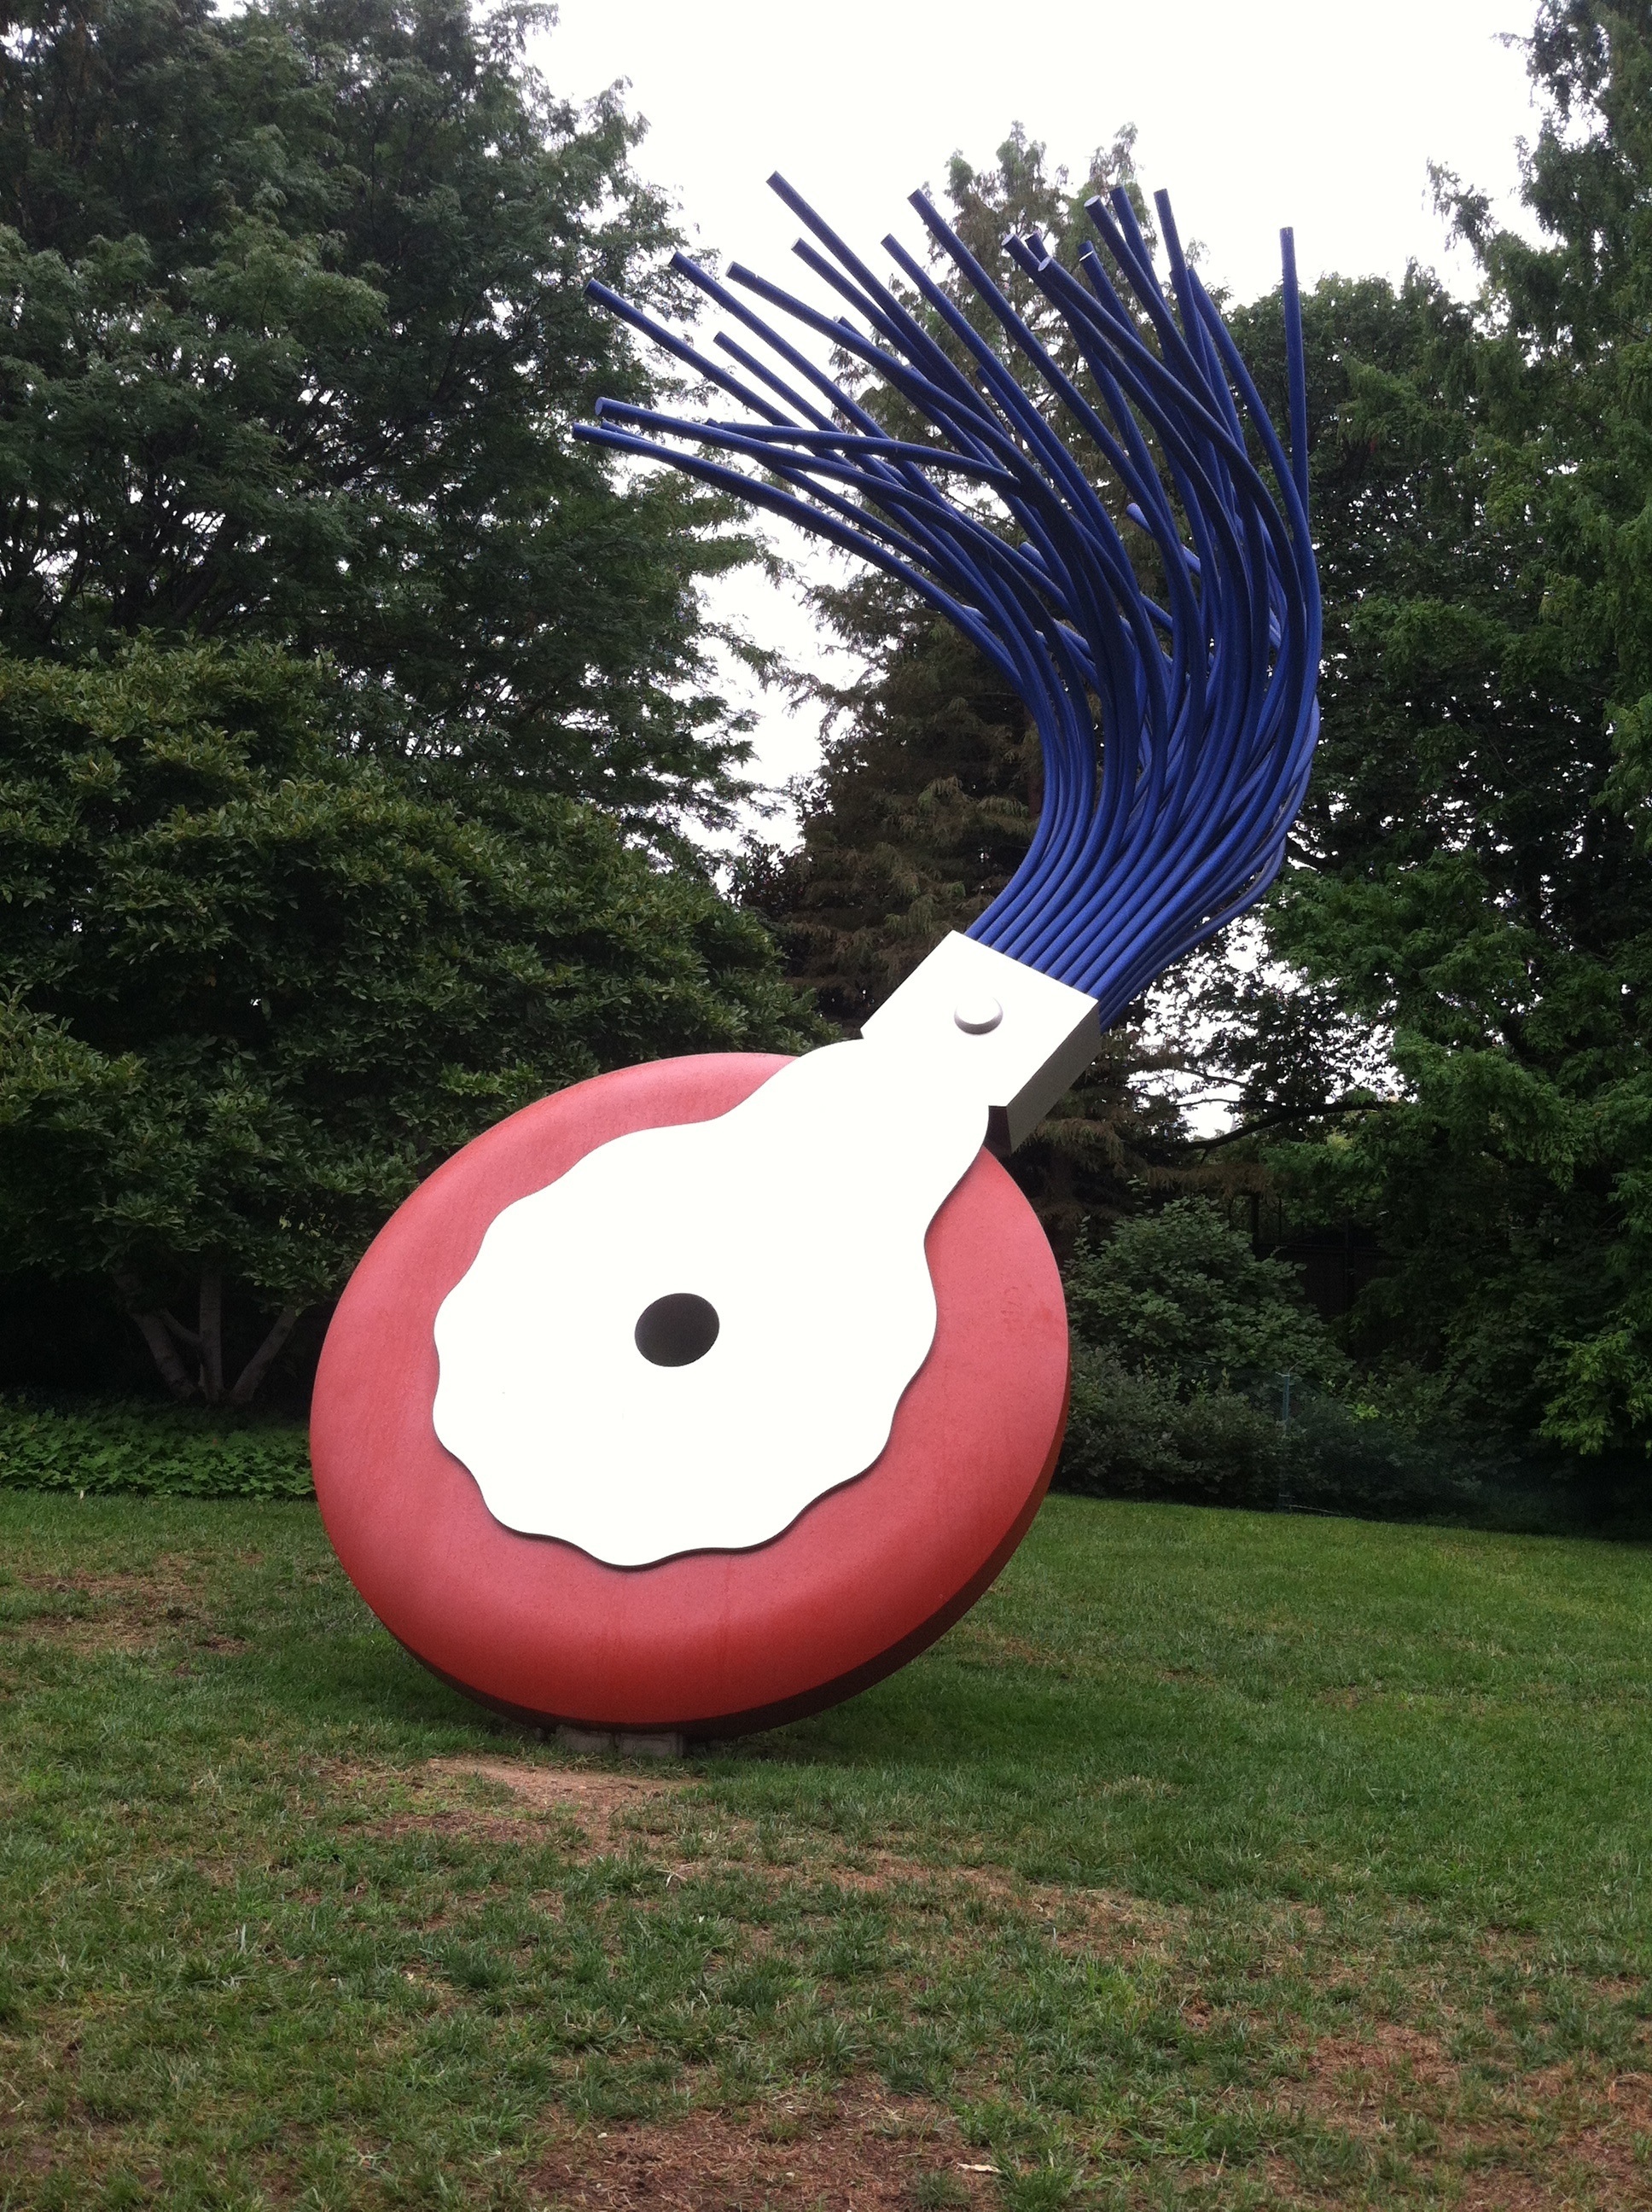
sculpture, ball